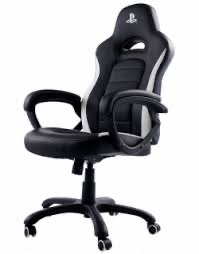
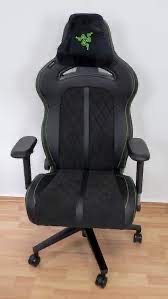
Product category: items_chair
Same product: no